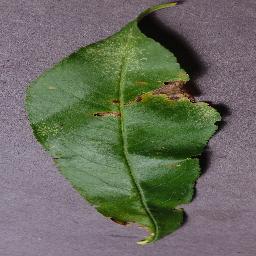
Label: Peach___Bacterial_spot